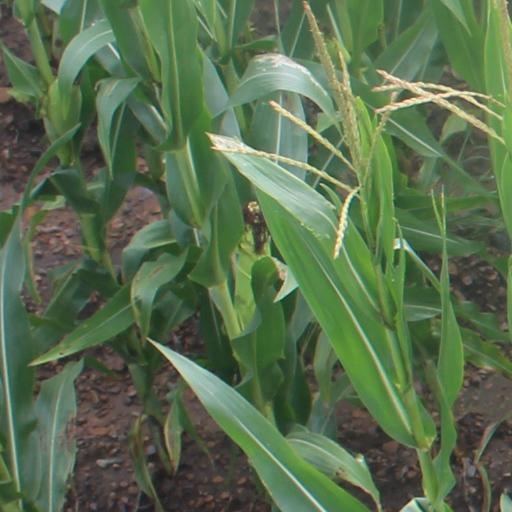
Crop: maize; corn